Operation Fritham

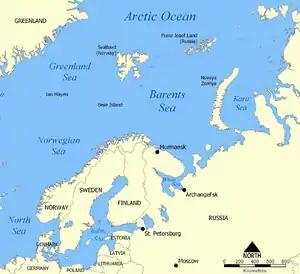

The Norwegians could see the German party and several men went to the Hans Lund Hut, quietly to withdraw when they heard a generator. The party burst into a different hut, to be confronted by a dog, which was placated when Glen said "Hello" (the dog was called ""). The parties could not conceal their ski tracks at Coles Valley but criss-crossed them to mislead the Germans and returned to Barentsburg unharmed, certain that the Germans were not numerous enough to attack. The wounded looked forward to the arrival of a Catalina. A signal station was established in a hut north of Barentsburg close to Cape Heer and the mouth of Green Harbour, in anticipation of the British aircraft flying down Isfjorden. The three watchers had shelter, warmth and a convenient mine entrance for a bolthole. An Aldis lamp was refurbished and powered by accumulators and Russian batteries; the three men waited, hoping that they would not signal to a aircraft by mistake. By the end of May, the rival parties were in improvised bases in fjords heading south from Isfjorden, ten minutes' flying time apart but the land journey between was too rough for a serious expedition by either side. The Germans were only from their base, were in wireless contact and confident of relief once their landing strip drained. The Norwegians had come home but help was away and they were out of touch.